Kristina Winberg

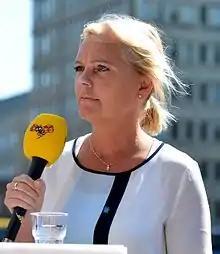
Winberg in May 2014

Kristina Eva Martina Winberg (born 27 May 1965) is a Swedish former politician who was a Member of the European Parliament (MEP) representing the Sweden Democrats, part of the European Conservatives and Reformists. She was elected to the European Parliament in the 2014 European Parliament election in Sweden. In 2019, she was excluded from the Sweden Democrats.